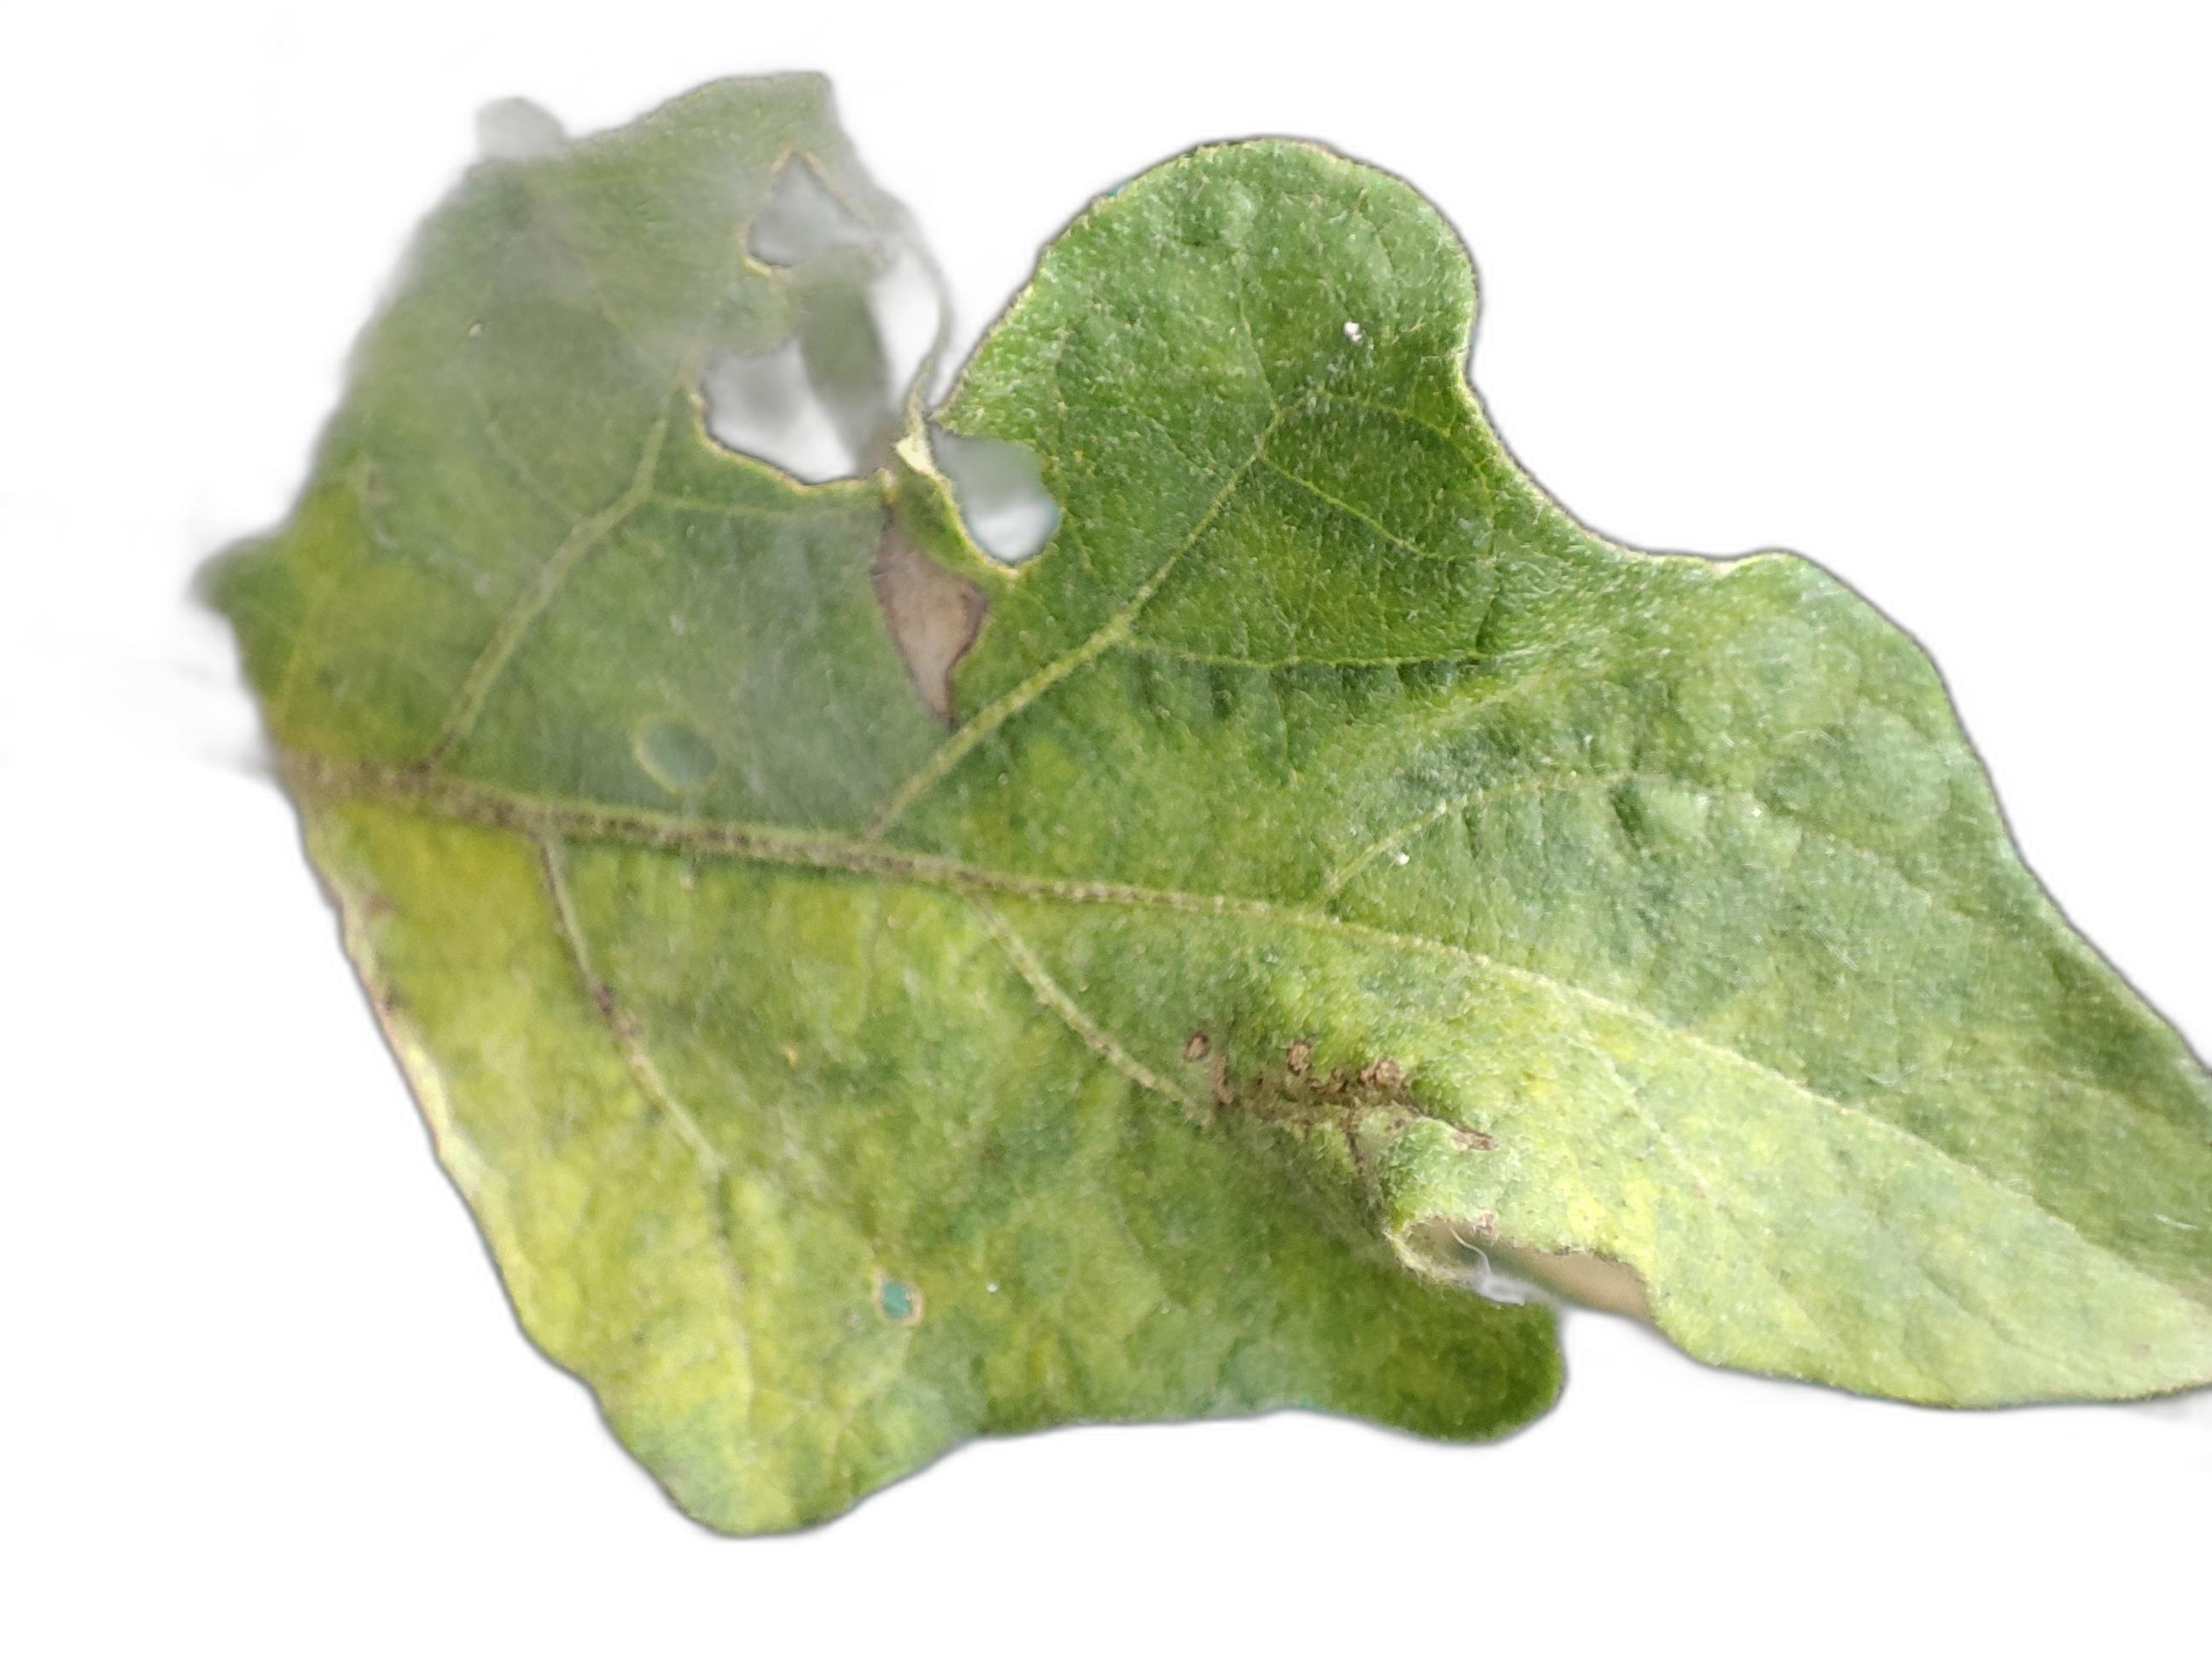
Label: Leaf Spot Disease